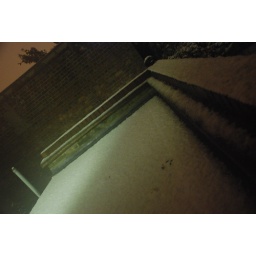
Ok, bathroom roof under snow.